Junior Solar Sprint

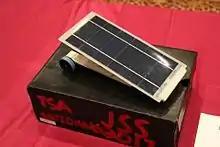
A car created for JSS on its shoebox display at the 2017 national TSA conference

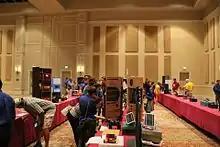
Open viewing for all the JSS entries to the 2017 national TSA conference

Since Junior Solar Sprint became a TSA event, the rules for creating the vehicle have been defined in the TSA rulebook. At the conference, the total cost of creating each car must be less than US$50. The team must also document their process in a notebook.